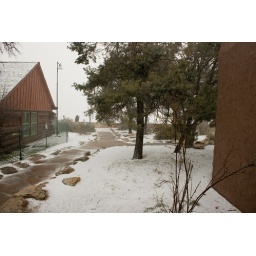
should see the canyon in the background if the weather is good. now, all white